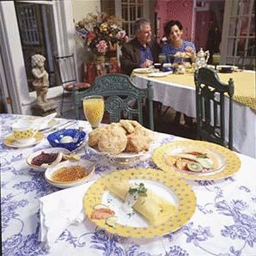
Room type: dining_room